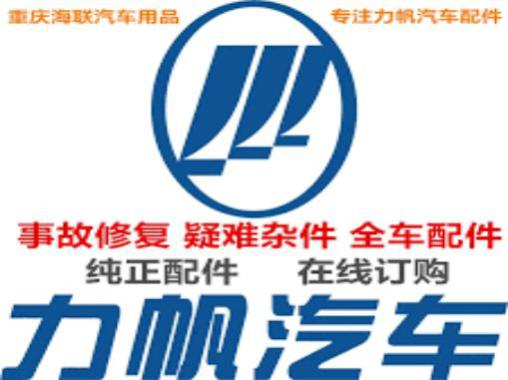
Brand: lifan-1
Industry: Transportation